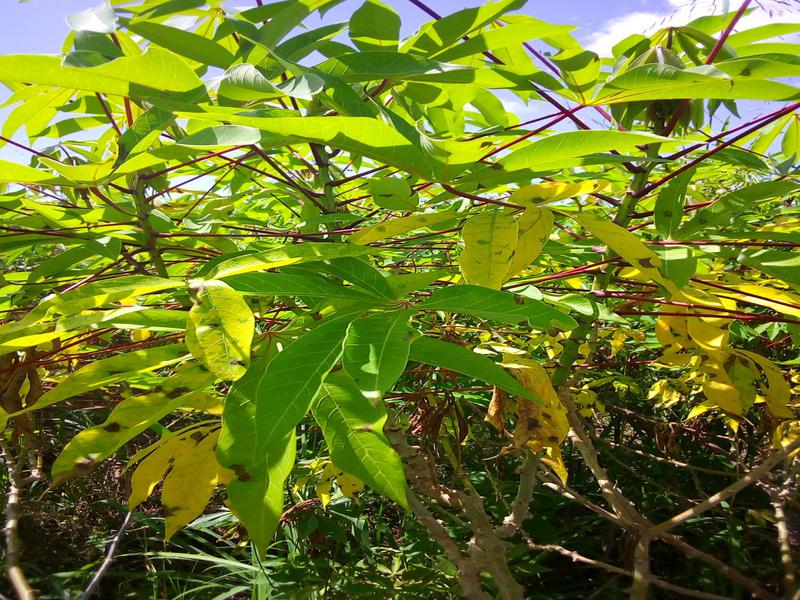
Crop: cassava
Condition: healthy